John Davies Ormond

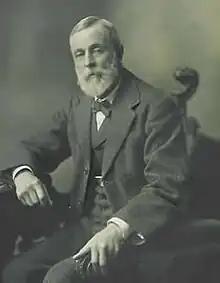
John Davies Ormond

John Davies Ormond (31 May 1831 – 6 October 1917) was a New Zealand politician whose positions included Superintendent of Hawke's Bay Province, Minister of Public Works and member of the New Zealand Legislative Council.